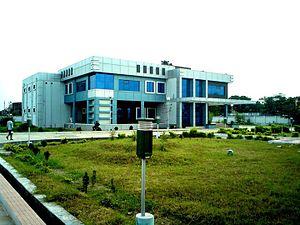
Un Institut indien de technologie ou IIT est un établissement public d'enseignement supérieur spécialisé dans l'ingénierie et les technologies. Créés en 1961 par le gouvernement central indien, les IIT sont considérés comme les meilleurs établissements de formation d'ingénieurs en Inde. Les étudiants et des diplômés de B.Tech. d'un tel établissement s'appellent IITiens.